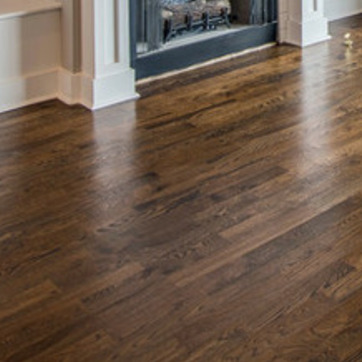
Material: wood